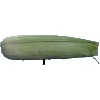
Label: Corn Husk 1